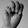
ASL letter: M